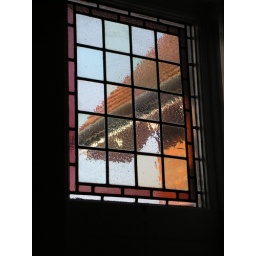
View through a Victorian stained glass window in a hotel bedroom